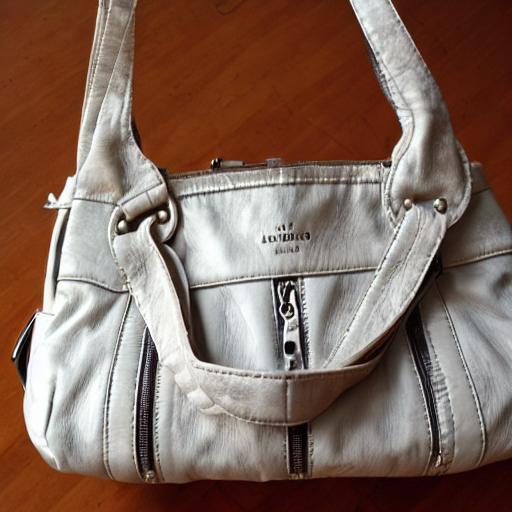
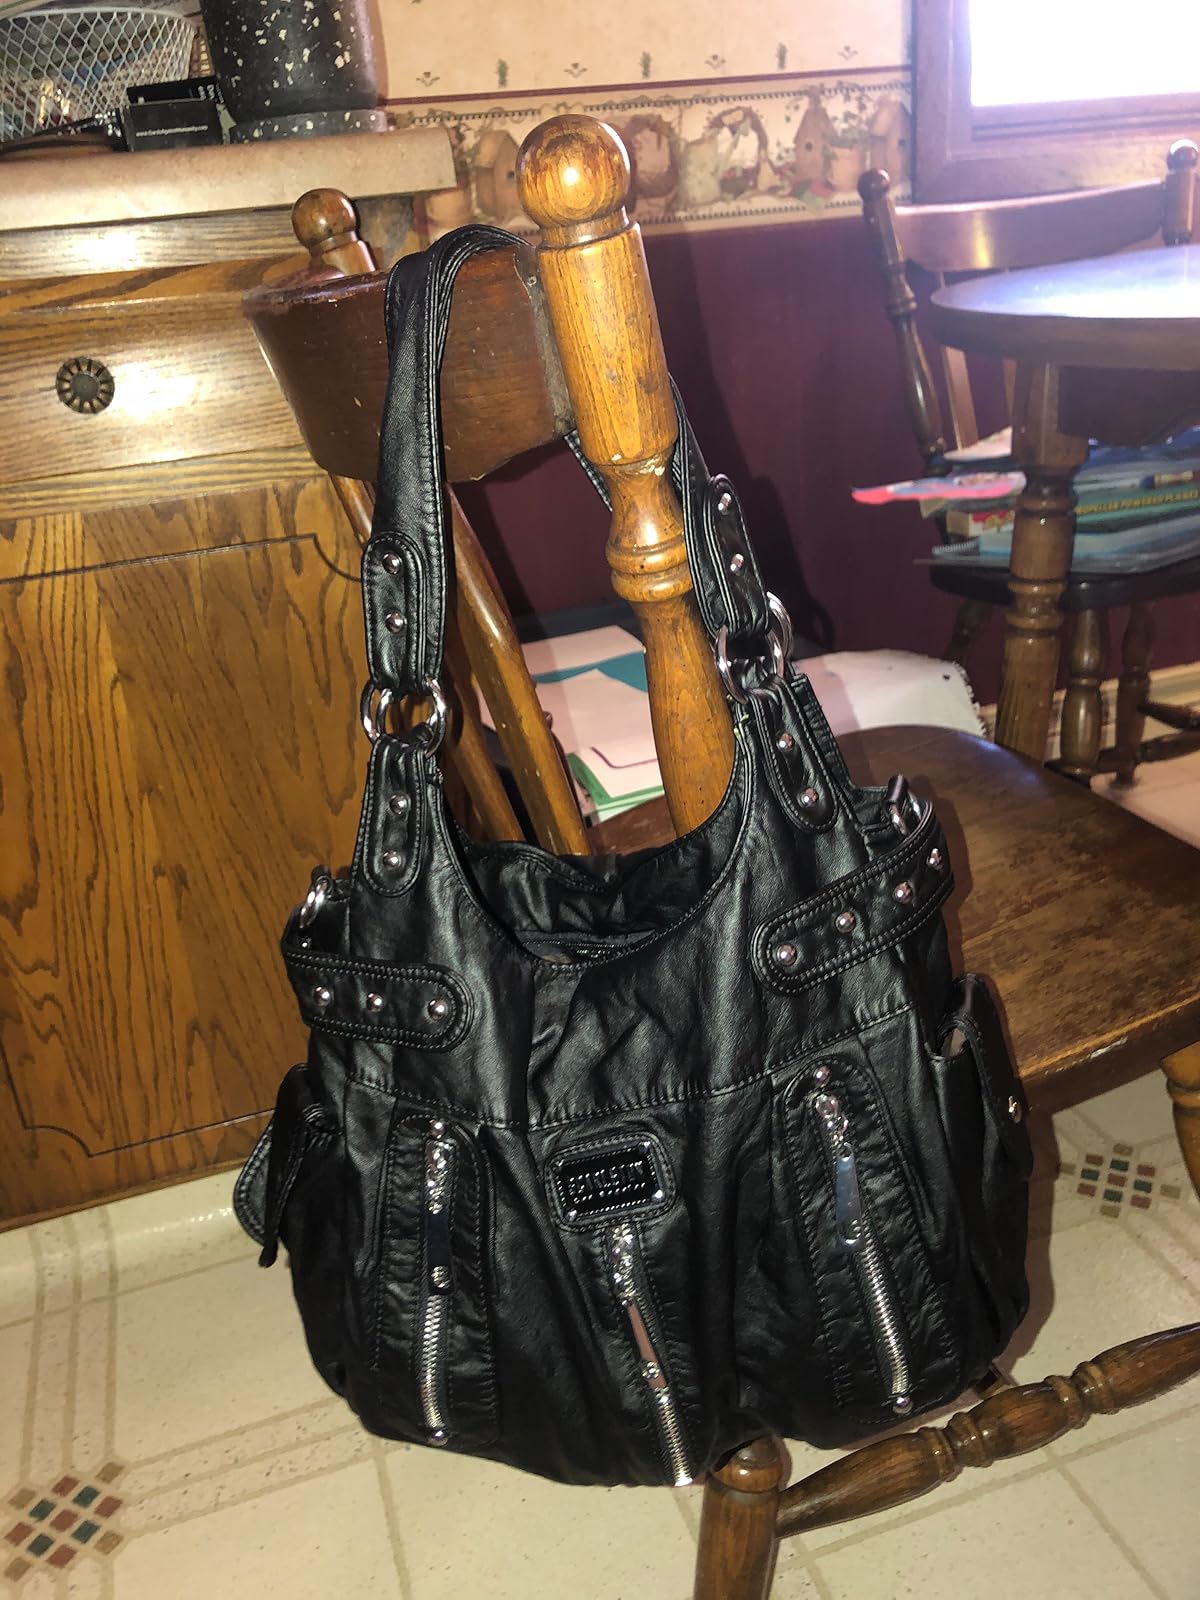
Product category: accessories_handbag
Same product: no